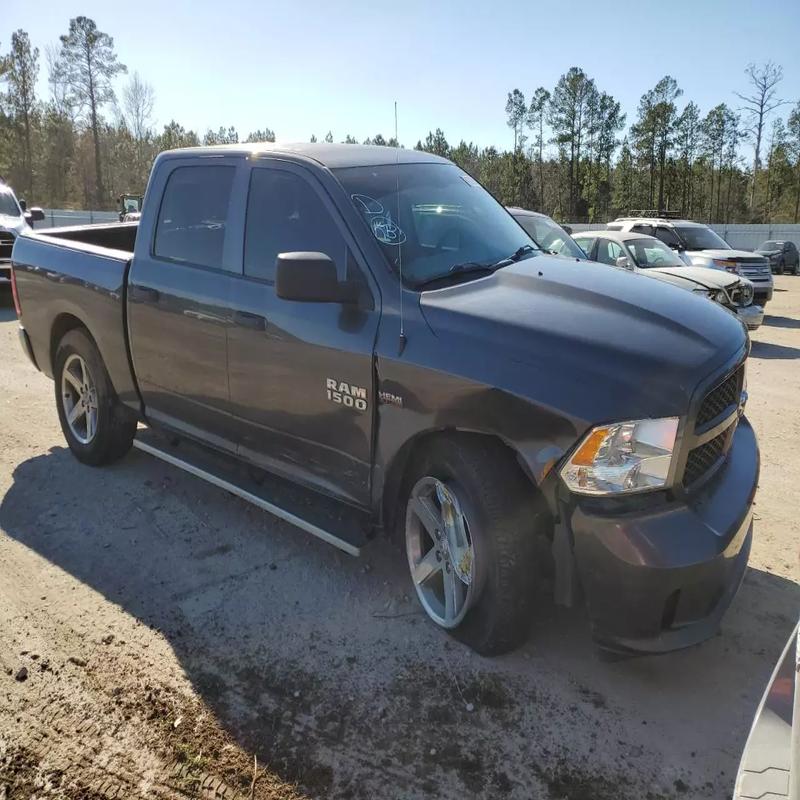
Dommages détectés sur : aile avant droite, porte avant droite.
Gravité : mineur